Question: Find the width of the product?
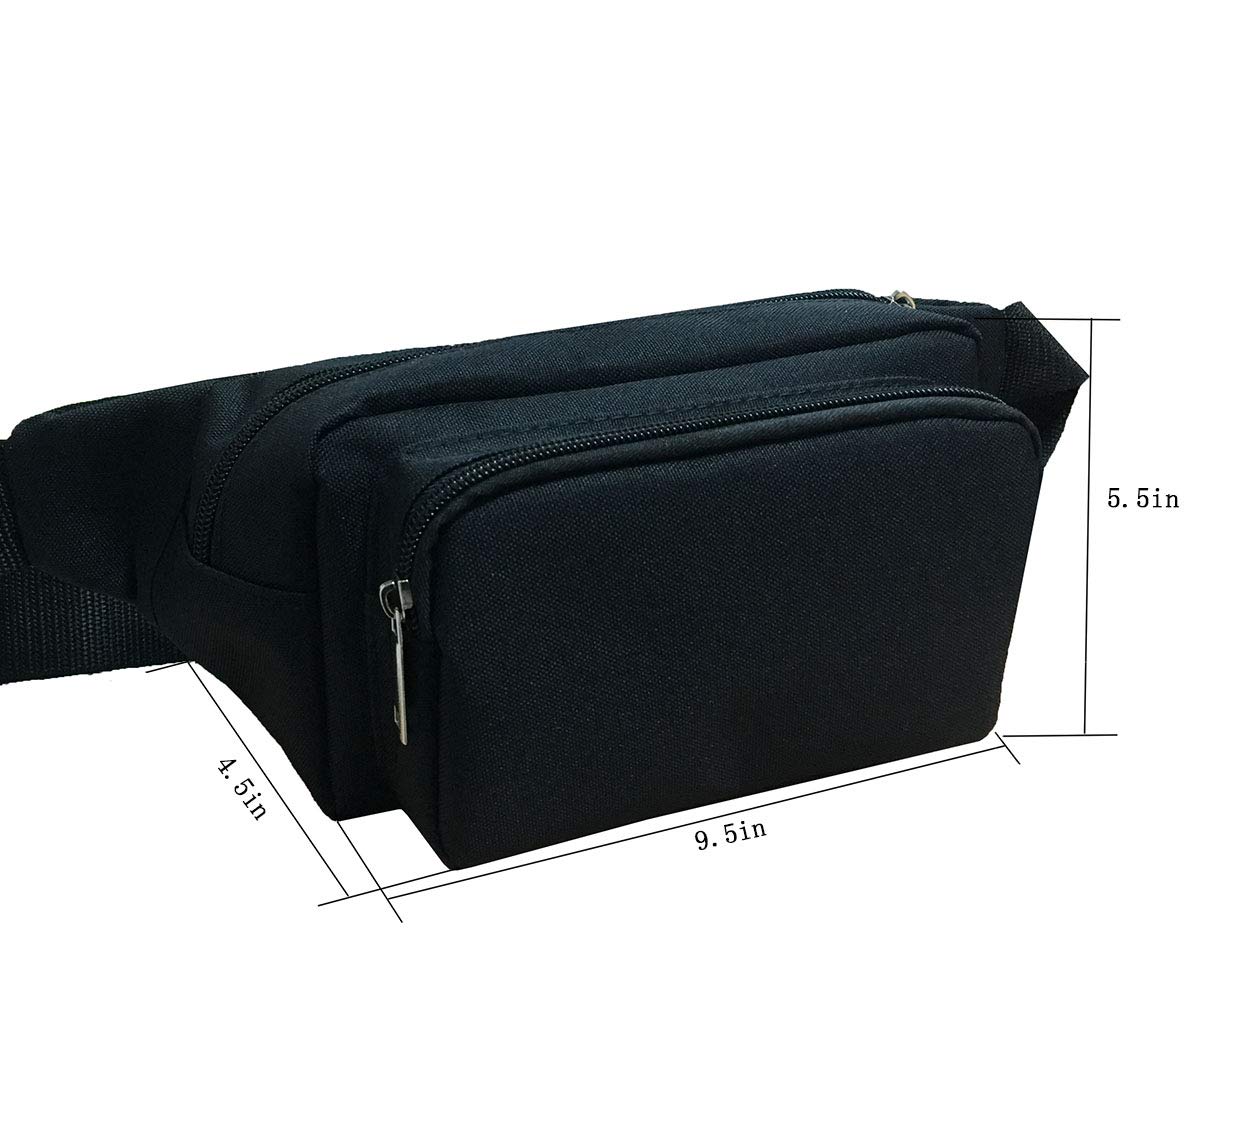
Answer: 4.0 inch